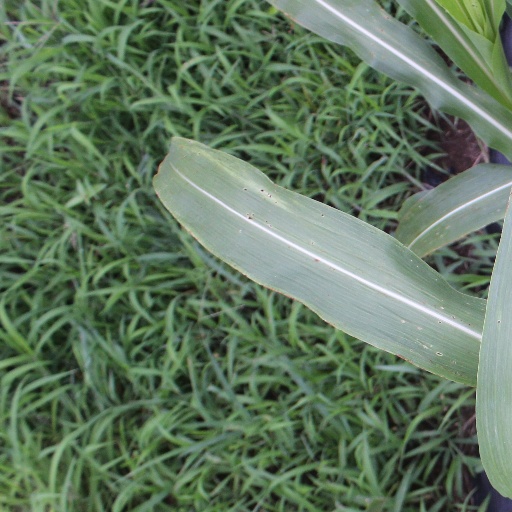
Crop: sorghum